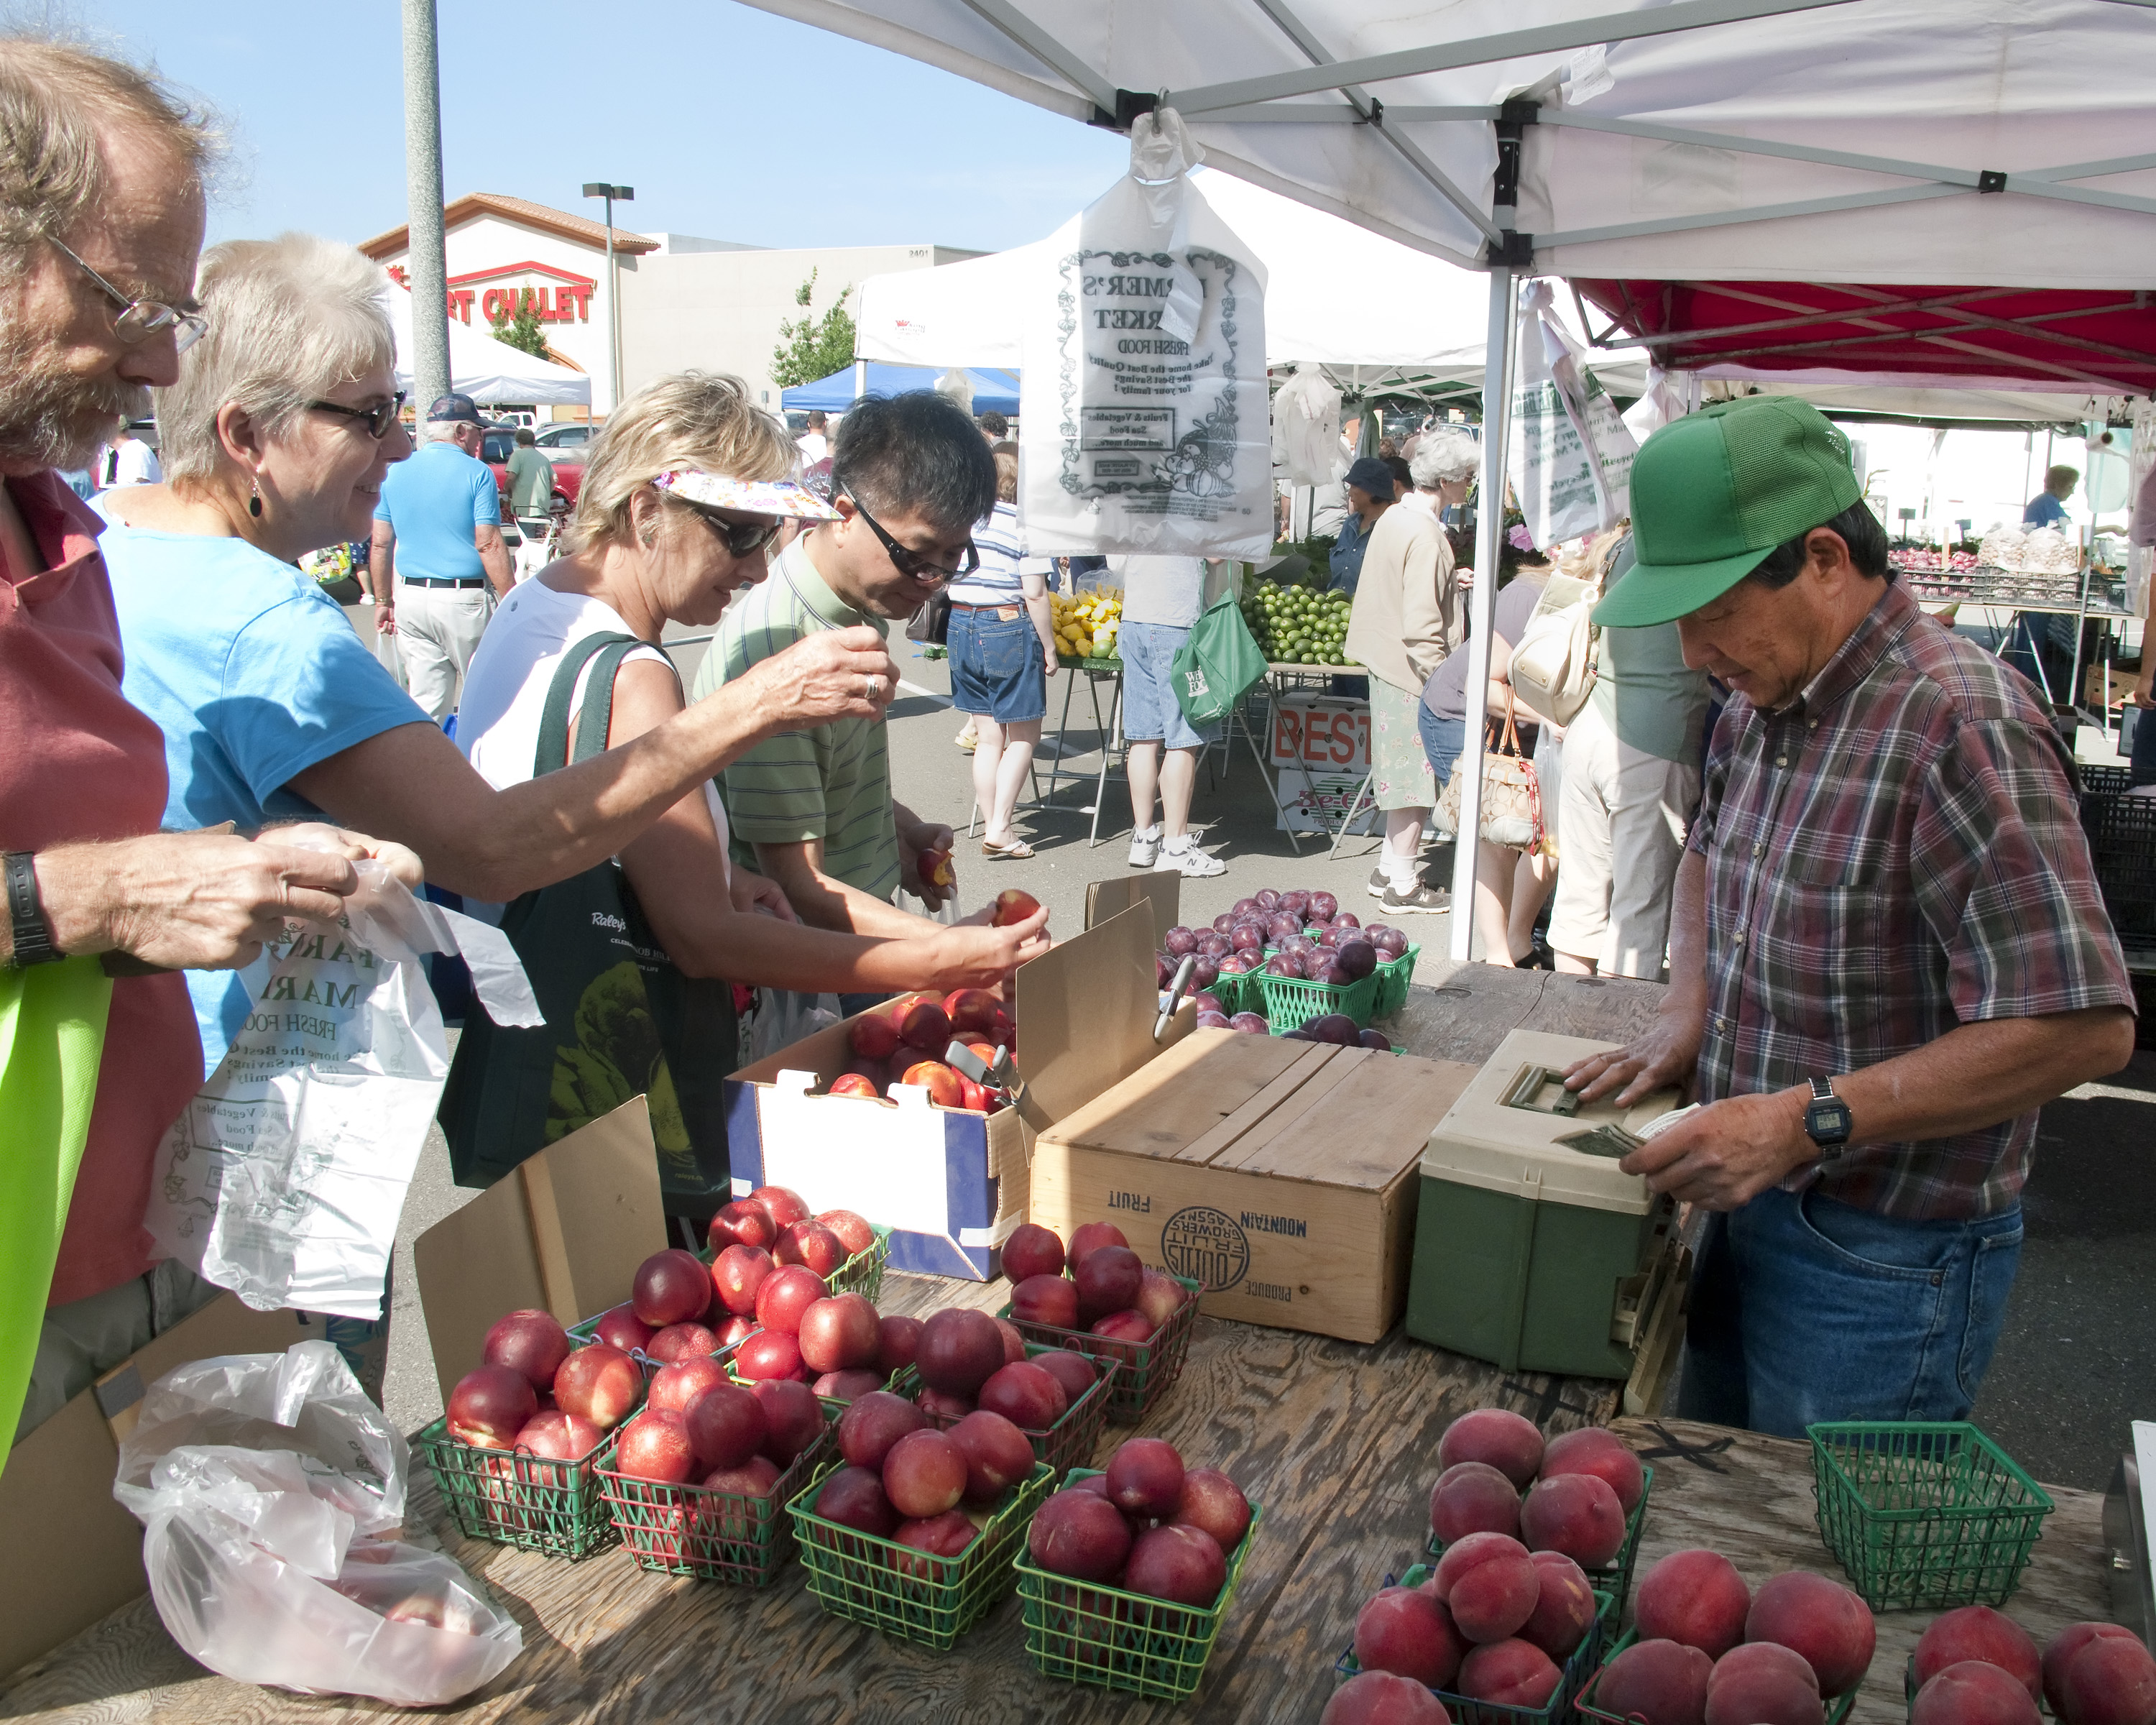
city, food, vendor, community, market, marketplace, public space, farmersmarket, sacramento, californiagrown, californiaag, countryclubplaza, sense, human settlement, greengrocer